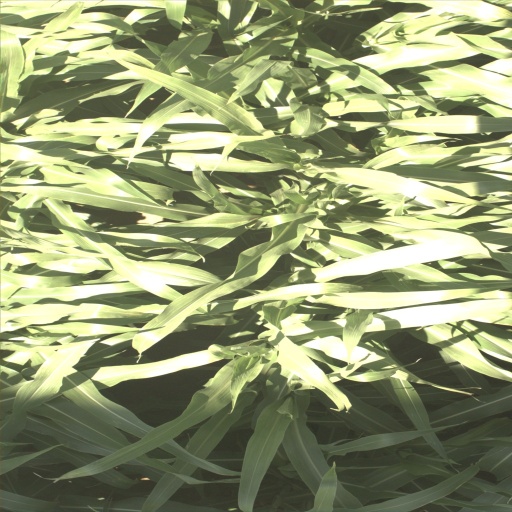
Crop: sorghum